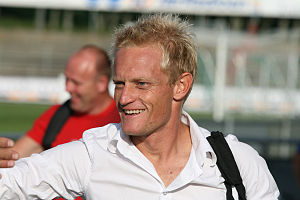
Martin Jensen (fodboldspiller, født 1978)
Martin Jensen er en dansk fodboldspiller, der spiller i Fram Larvik, hvor han har spillet siden 2012.